Staggers Rail Act

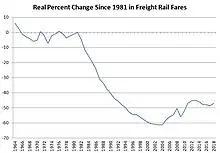
Percent change in freight rail fares since Staggers Act deregulation.

Studies of the rail industry showed dramatic benefits for both railroads and their users from the alteration to the regulatory system. According to studies by the Department of Transportation's Freight Management and Operations, railroad industry costs and prices were halved over a ten-year period, the railroads reversed their historic loss of traffic (as measured by ton-miles) to the trucking industry, and railroad industry profits began to recover, after decades of low profits and widespread railroad insolvencies. In 2007 the Government Accountability Office reported to Congress, "The railroad industry is increasingly healthy and rail rates have generally declined since 1985, despite recent rate increases... There is widespread consensus that the freight rail industry has benefited from the Staggers Rail Act."